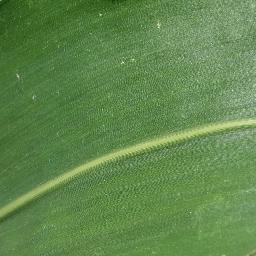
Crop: corn
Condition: (maize)_healthy